Patients (film)

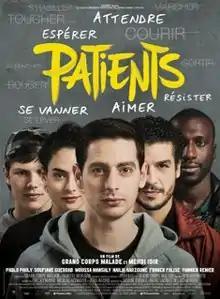

Patients is a 2016 French drama directed by Grand Corps Malade and Mehdi Idir.